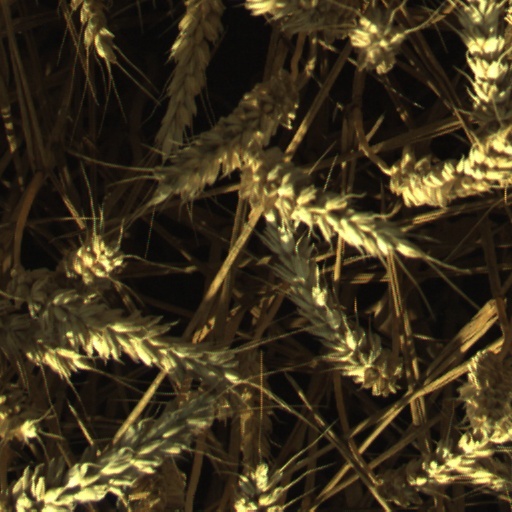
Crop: wheat